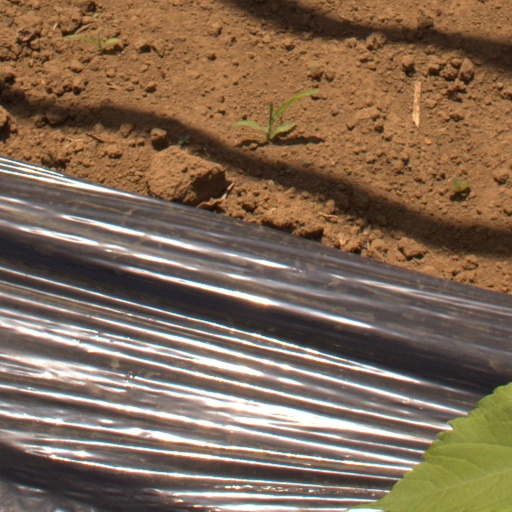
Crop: Jerusalem artichoke